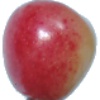
Label: Cherry Rainier 1